Japan National Route 394

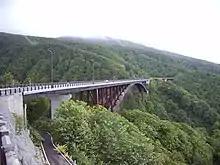
Jōgakura Bridge on National Route 394 is a popular place in Aomori to look at the forest scenery of the Hakkōda Mountains

The route has a total length of 185 km (114.95 mi). It travels southwest across Aomori Prefecture connecting the cities of Mutsu and Hirosaki by traveling over the Hakkōda Mountains in the center of the prefecture.